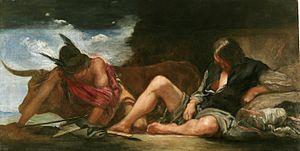
Mercure et Argos est une huile sur toile de Diego Vélasquez sur un thème mythologique pour le salon des miroirs de l'alcazar de Madrid. Il s'agit d'une des dernières toiles du peintre réalisée vers 1659. Il fut sauvé de l'incendie du palais du Buen Retiro et fut transféré au palais royal de Madrid. Dans l'inventaire de 1772 fut consigné l'agrandissement de la toile par l'ajout de deux bandes. Celle qui fut ajoutée en haut sur 25,5 cm est particulièrement visible. En 1819 il rejoignit le musée du Prado.
Liste des tableaux de Diego Vélasquez.